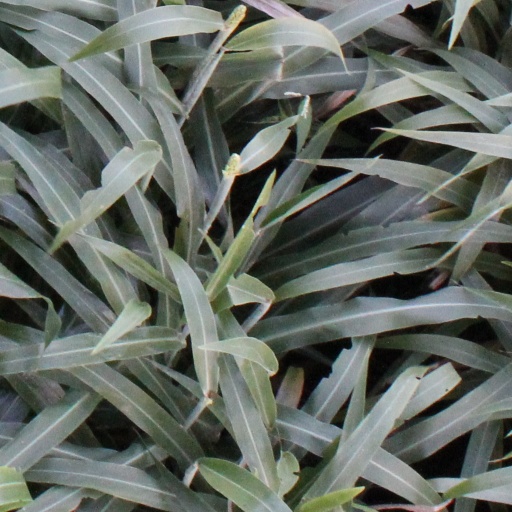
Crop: sorghum